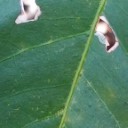
Label: Miner